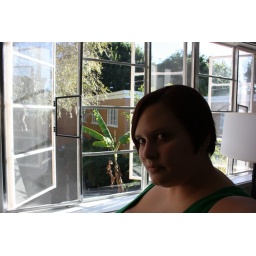
me by my window overlooking the little palm tree